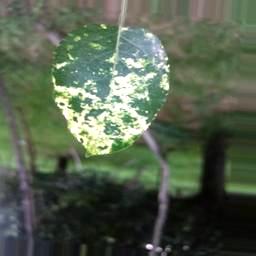
Label: Apple_Mosaic